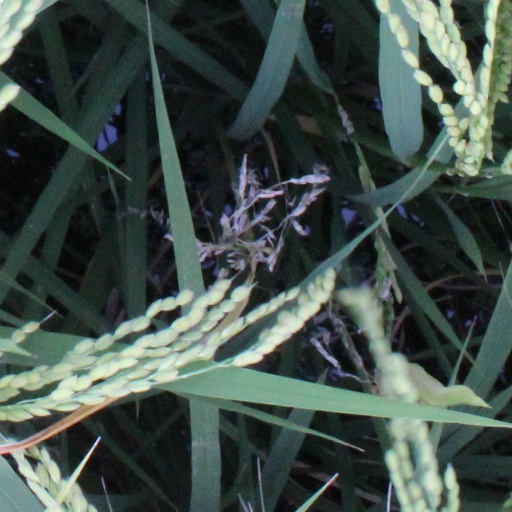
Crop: rice